Camilo Cienfuegos

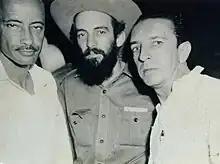
Robert A. Paneque (left), Camilo Cienfuegos (center) and Ronaldo Abello (right)

To Cuban-American historian Samuel Farber, Cienfuegos "exemplified the quintessential native, male, urban Cuban with his sense of humor, great interest in dancing and baseball, good looks, love of women, and overall "joie de vivre"". According to British historian Hugh Thomas, Cienfuegos, "with his open, jovial manner and warm smile, bid fair to become almost as popular as Castro himself". To American historian Robert E. Quirk, Cienfuegos' "easygoing and friendly demeanor and Old Testament beard combined to project a popular counterimage alongside that of the July 26 leader."